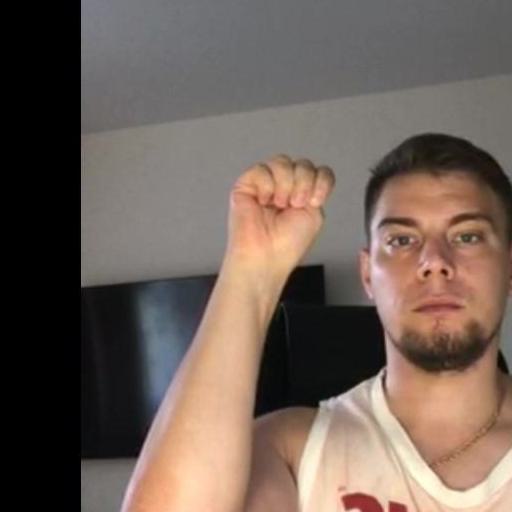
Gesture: fist